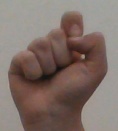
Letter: fa